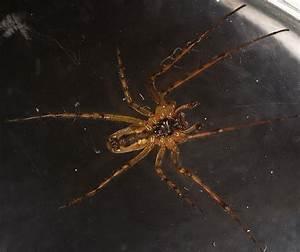
spider